Barrie Central Collegiate Institute

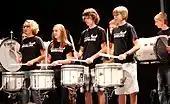
Barrie Central Collegiate Drumline performing at 'Celebrate Central' 2010

Up until its closure, Barrie Central's band and music program was run by a married couple, Lisa Perry, who led the Senior Concert Band, and Graham Hilliam, who led the Junior Band and Jazz Band. Hilliam and Perry are married. Neil Mavor has spent many years as Pit Orchestra Director for Central's musical productions including Hair, Peter Pan and Les Misérables. Neil is the creator and leader of Barrie Central's Drumline, which originally consisted of about five members. They played at various school events such as sports games, assemblies, and concerts.